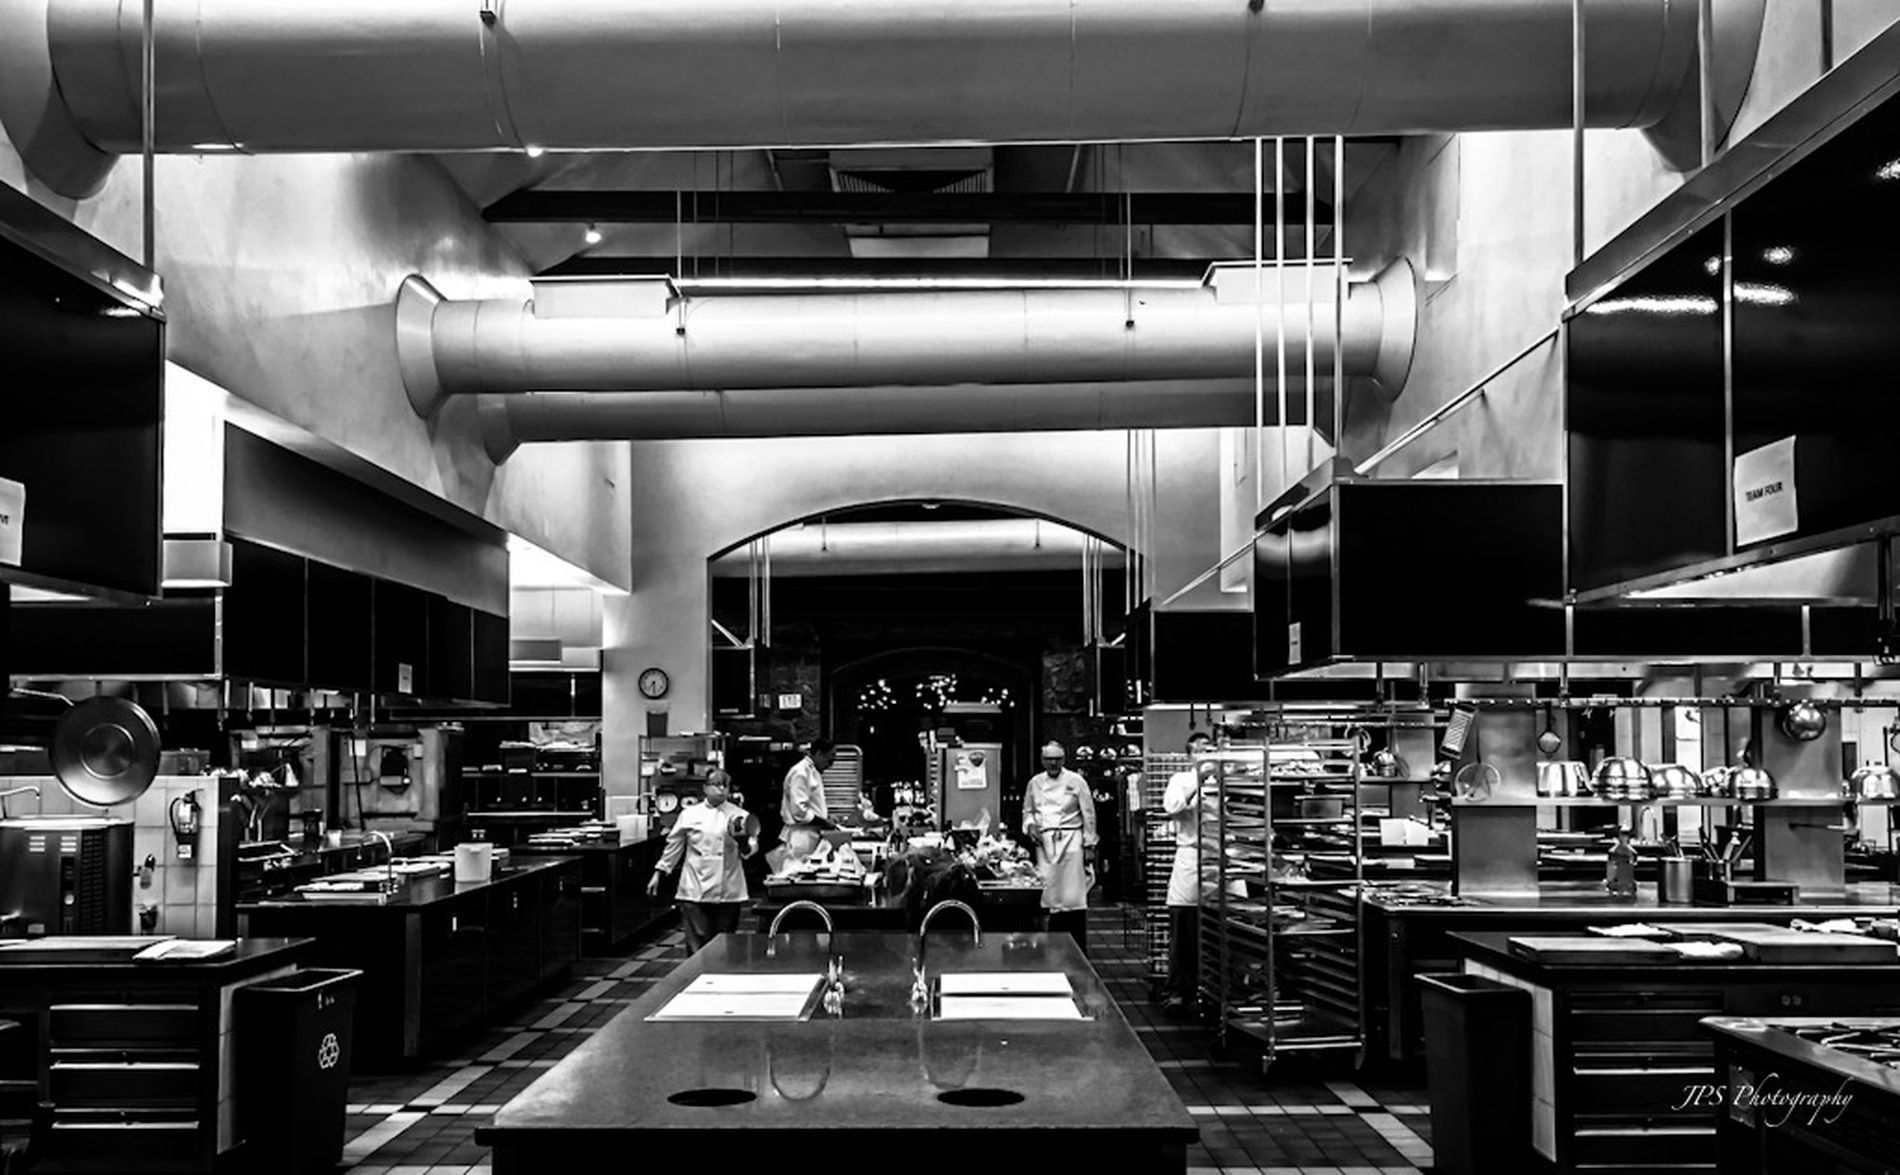
Professional Kitchen
A Spacious kitchen with an industrial design like the one found in hotels, with a team of chefs dressed in crisp white uniforms, many sinks and cooking equipment with huge vents pipes and ceramic floor in black and white.
The black-and-white image is taken in a wide-angle shot showing a professional kitchen, with workspace equipment. A team of chefs preparing meals. The black-and-white image shows documentation like those found in newspapers.
Labels: Indoors, Restaurant, Cafeteria, Person, Architecture, Building, Cafe, Factory, Barbershop, Interior Design, Sink, Sink Faucet, Kitchen, Diner, Food, Desk, Furniture, Table, Lighting, Shop, Cup, Pub, Food Court, Manufacturing, Floor, Flooring, Clothing, Hat, Meal, Deli, Dining Room, Dining Table, Room, Chef, Trash, Vents
Camera: Apple iPhone 6s Plus
Lens: iPhone 6s Plus back camera 4.15mm f/2.2
Aperture: F2.2
Exposure: 1/15 sec
ISO: 50
Focal length: 4.15